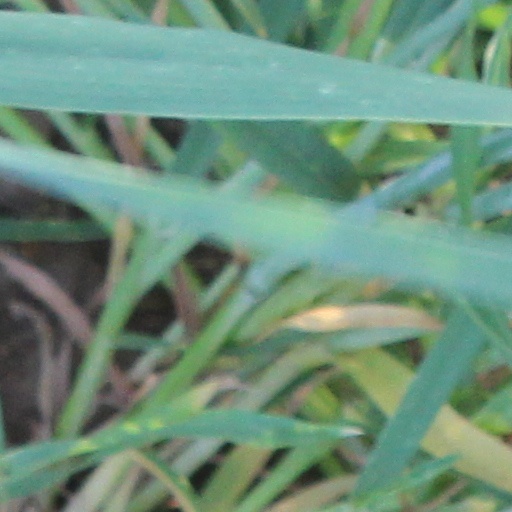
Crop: wheat